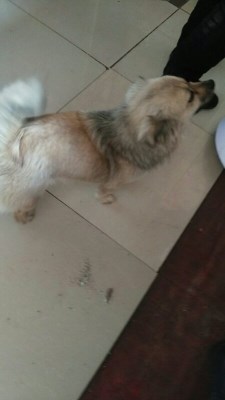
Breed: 3336-n000121-chinese_rural_dog